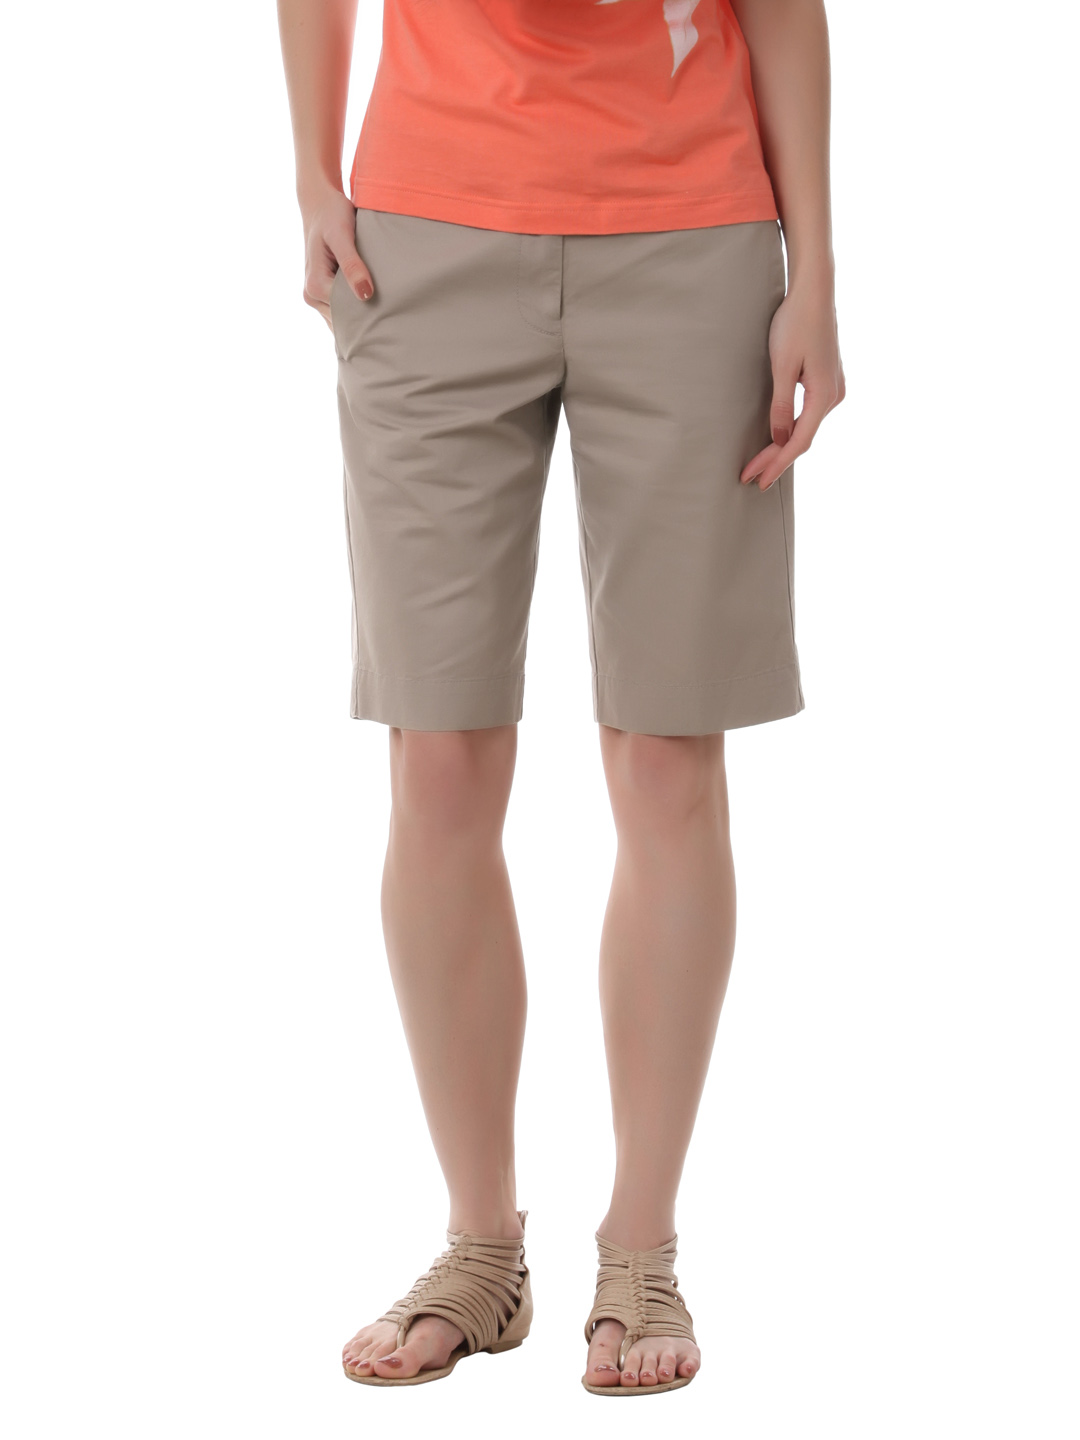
French Connection Women Light Brown Shorts
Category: Apparel / Bottomwear / Shorts
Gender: Women
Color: Brown
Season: Summer 2012
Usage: Casual